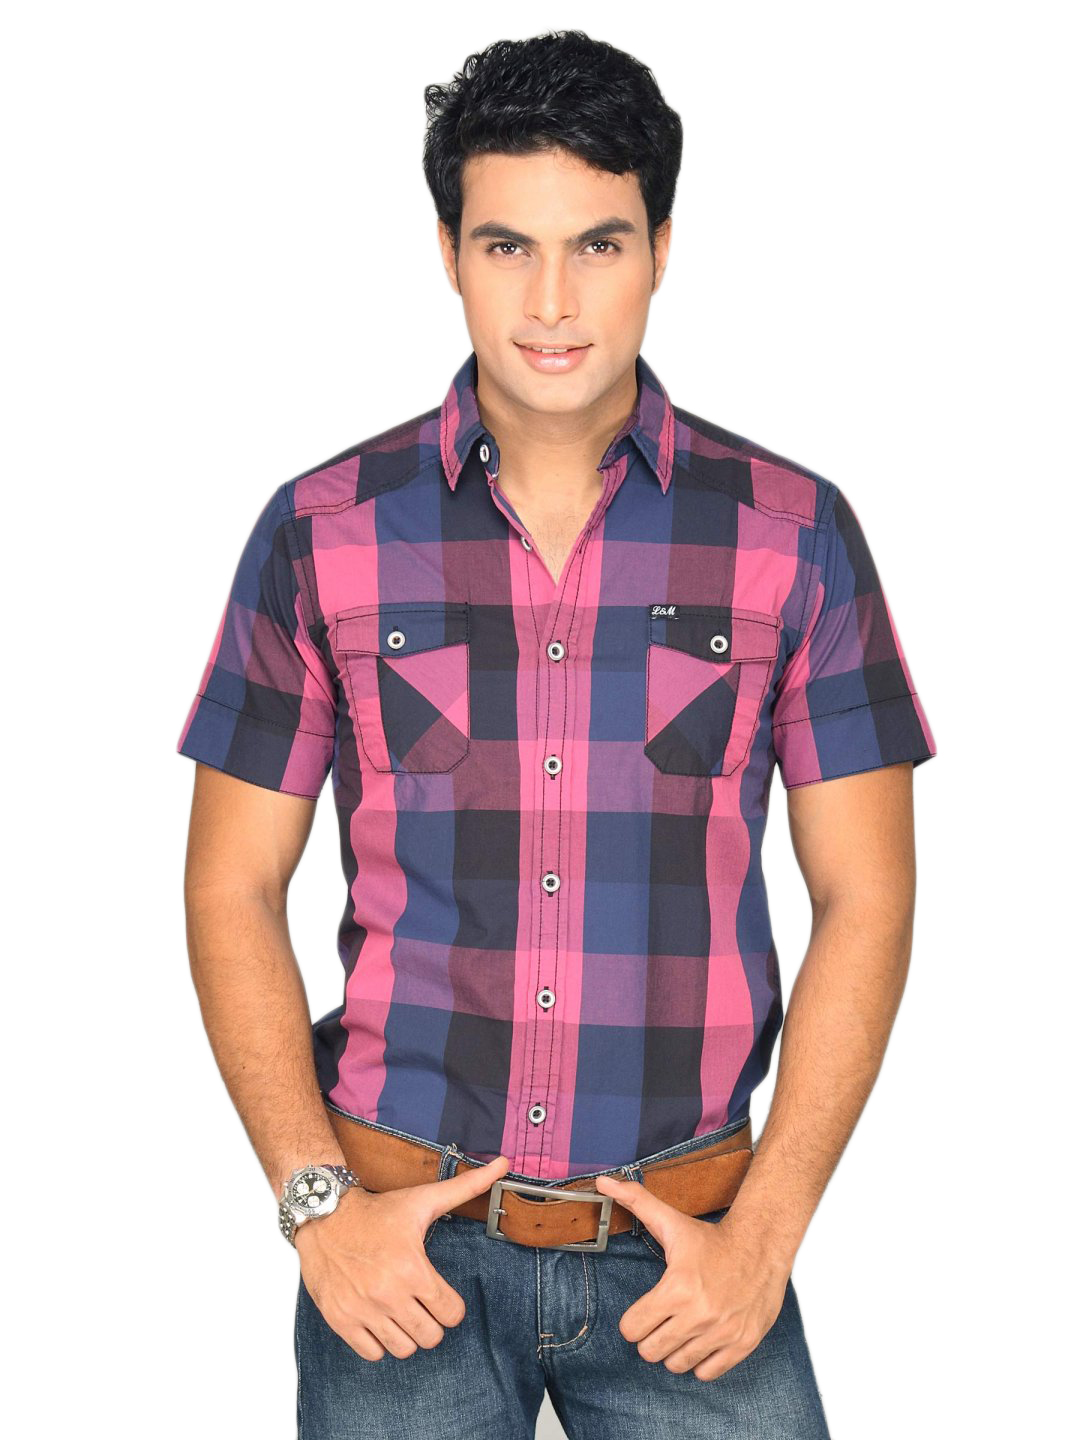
Locomotive Men Pink Checked Shirt
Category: Apparel / Topwear / Shirts
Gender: Men
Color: Pink
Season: Summer 2011
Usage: Casual